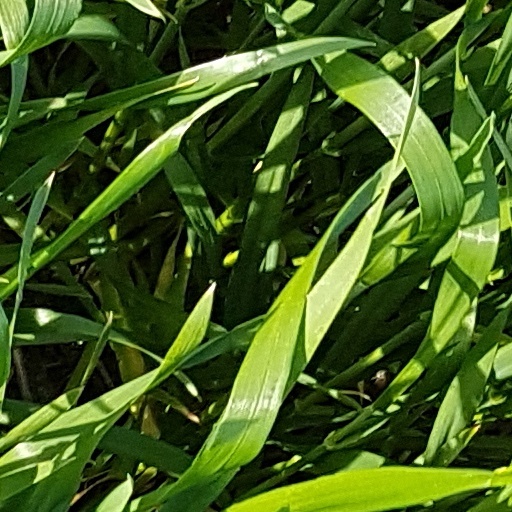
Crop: wheat